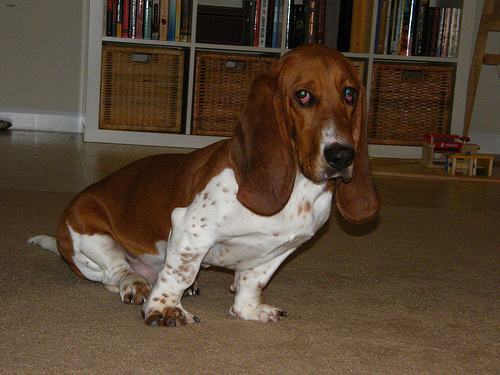
Breed: basset